Rijeka

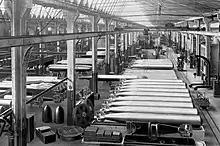
Torpedo production in Rijeka, (1914 circa)

Austrian presence on the Adriatic Sea was seen as a threat by the Republic of Venice and during the War of the League of Cambrai the Venetians raided and devastated the city with great loss of life in 1508 and again in 1509. However, the city did recover and remain under Austrian rule. For its fierce resistance to the Venetians it received the title of the "most loyal city" ("fidelissimum oppidium") as well as commercial privileges from the Austrian emperor Maximilian I in 1515. While Ottoman forces attacked the town several times, they never occupied it. From the 16th century onwards, Rijeka's present Renaissance and Baroque style started to take shape. Emperor Charles VI declared the Port of Rijeka a free port (together with the Port of Trieste) in 1719 and had the trade route to Vienna expanded in 1725.